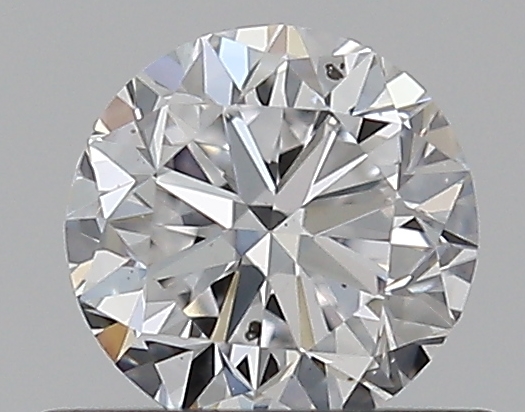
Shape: round
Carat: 0.5
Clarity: SI1
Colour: D
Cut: GD
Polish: EX
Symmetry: VG
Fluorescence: N
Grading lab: GIA
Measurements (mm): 4.86 x 4.92 x 3.13